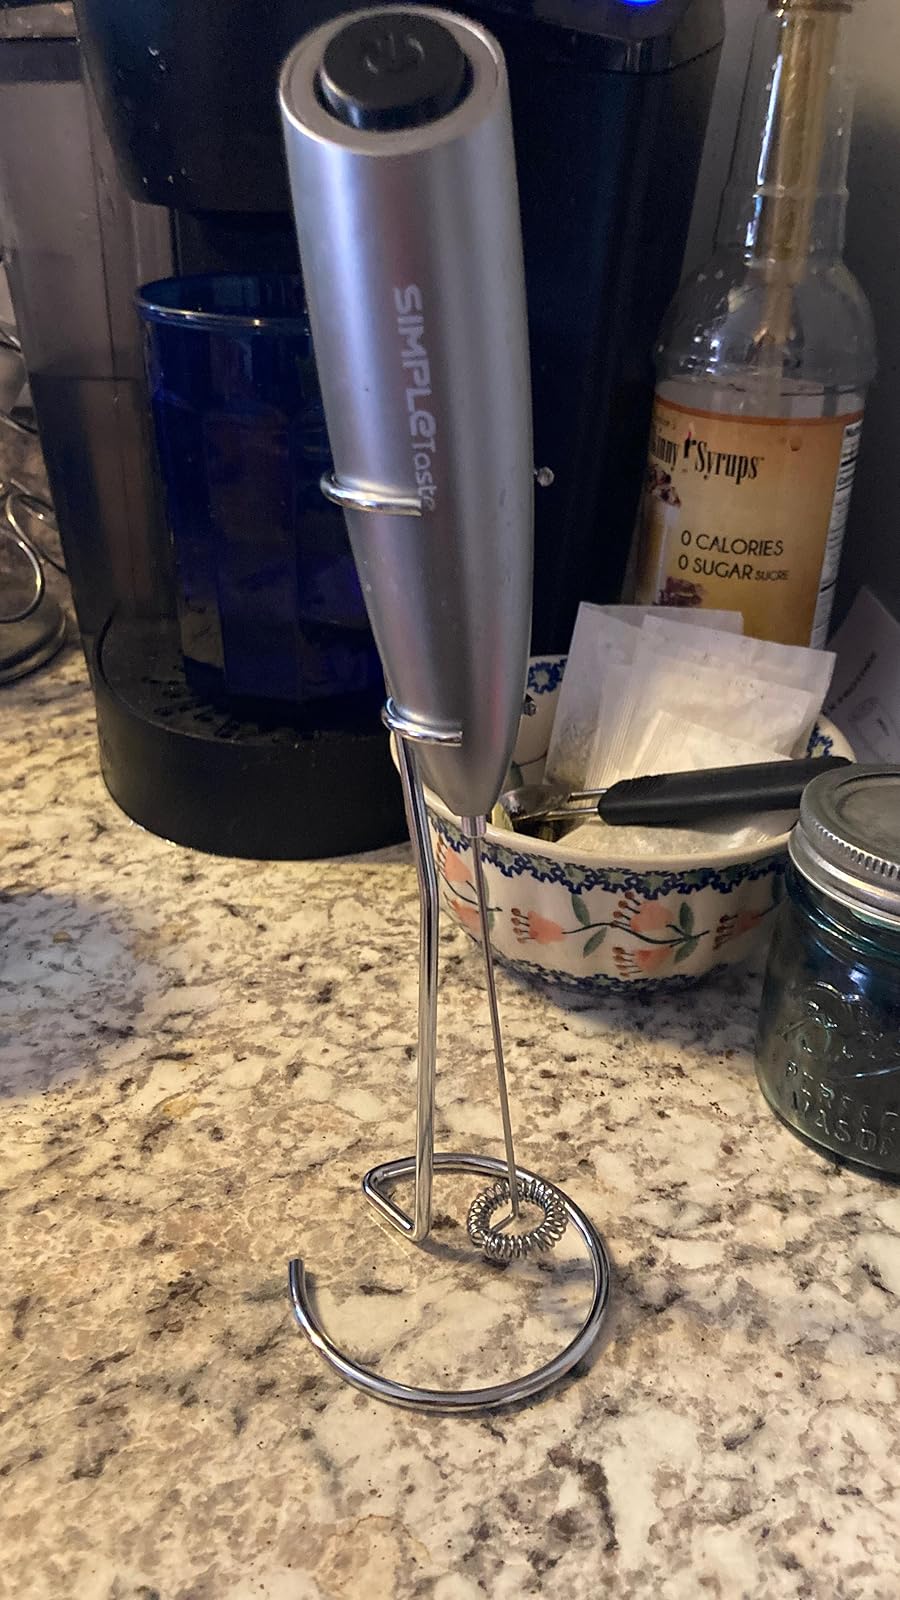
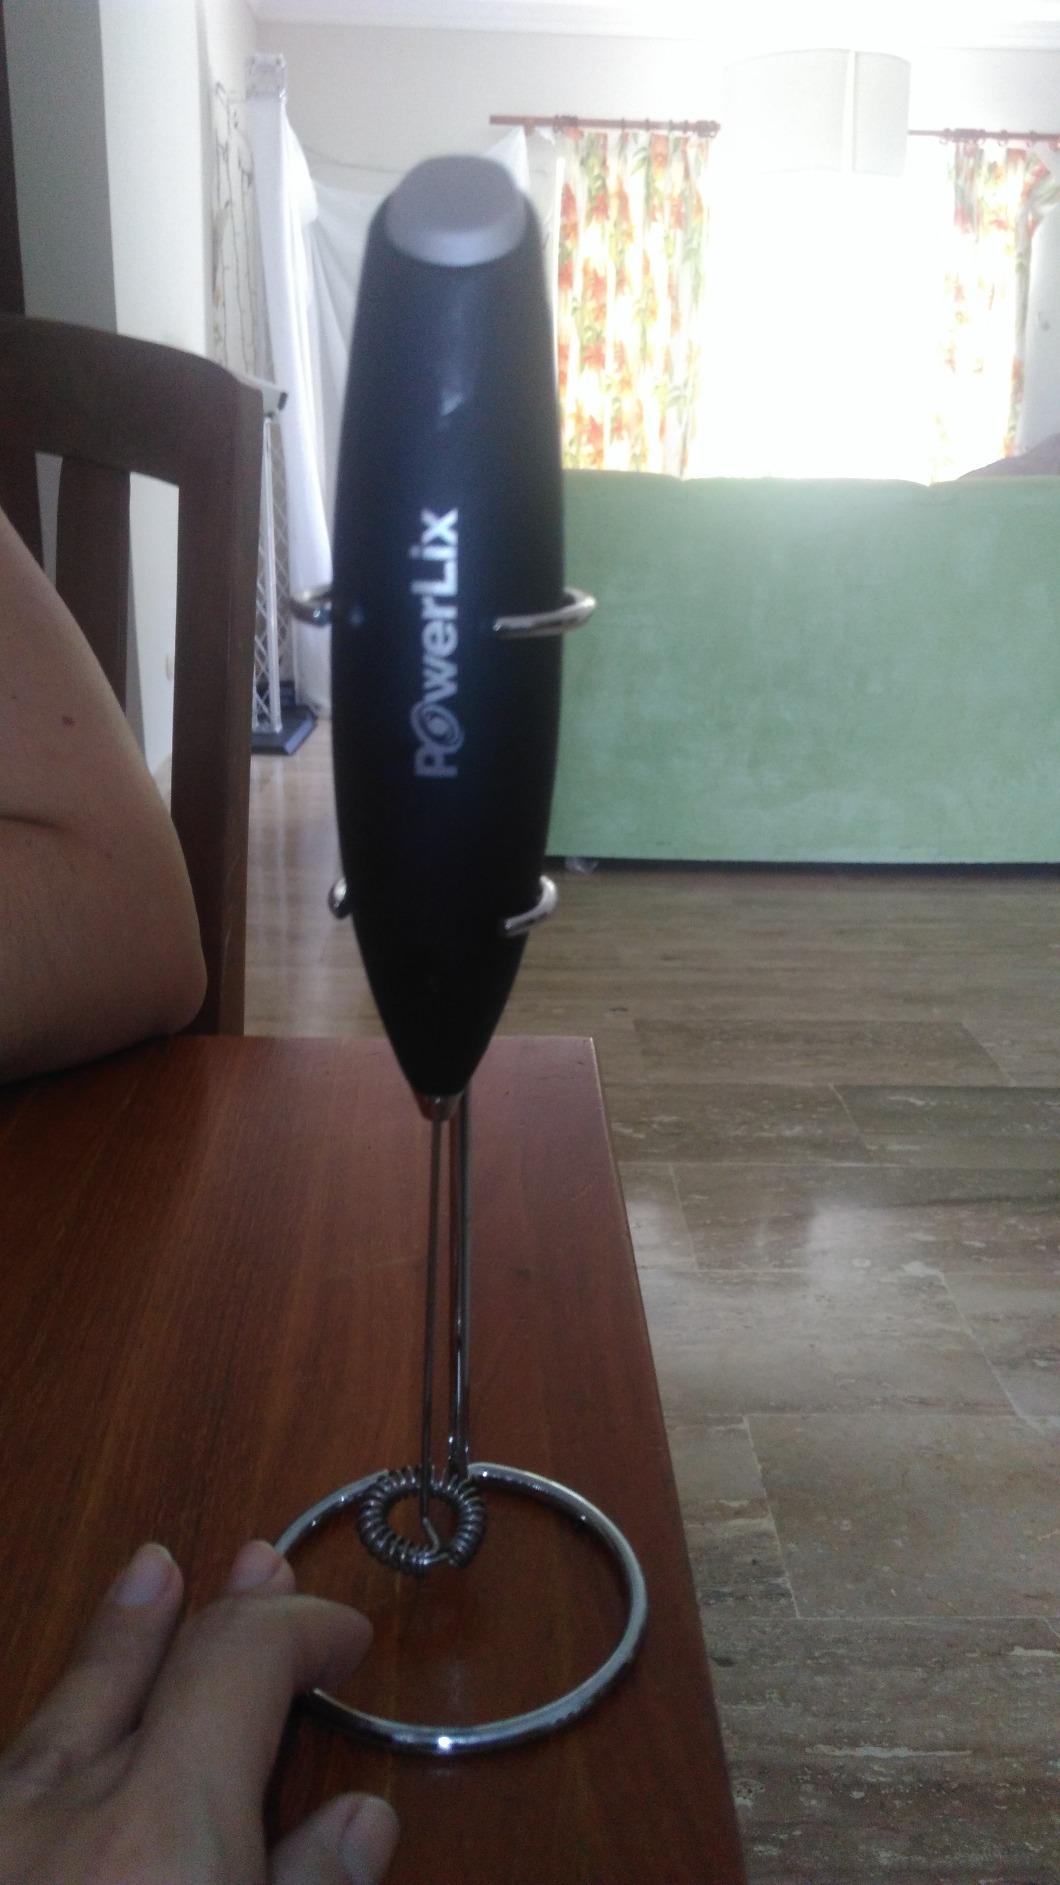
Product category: items_mixer
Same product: no